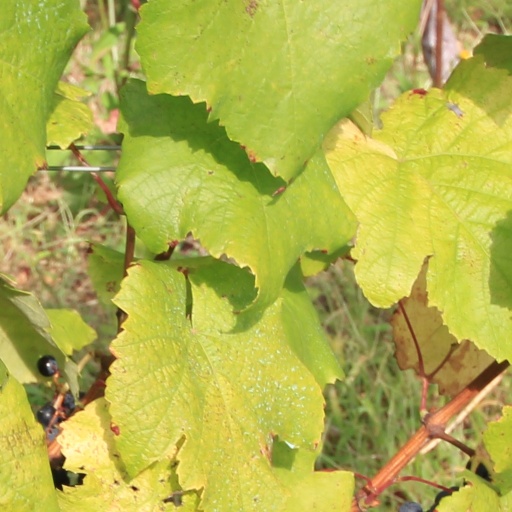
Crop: grape